Afghan Star

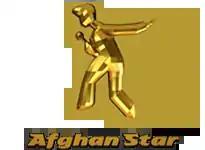
"Afghan Star Logo"

Afghan Star was a reality television show competition that searched for the most talented singers across Afghanistan. The program was broadcast on the TOLO channel. "Afghan Star" premiered in 2005, four years after the fall of the Taliban, which had outlawed singing in 1996, and ended after fifteen seasons in 2021 after the Taliban regained power and banned music. It was one of the most-watched shows in Afghanistan.